Sukkur

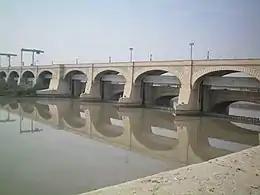
The Sukkur Barrage, completed in 1932, forms part of one of the world's largest irrigation projects.

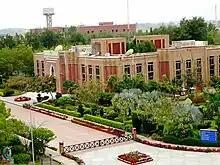
The Sukkur IBA University is one of Pakistan's business schools.

Modern Sukkur, or New Sukkur, was built during British rule alongside what was once a small village directly across from the historic city of Rohri. The British established a military garrison here in 1839, which was abandoned in 1845, though Sukkur continued to grow in importance as a trading center. The Sukkur Municipality was constituted in 1862.